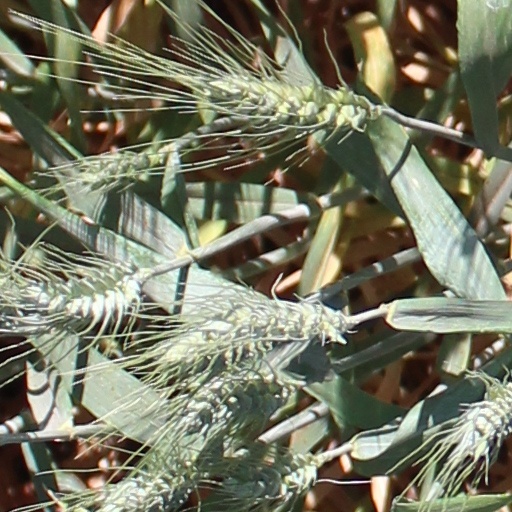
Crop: wheat